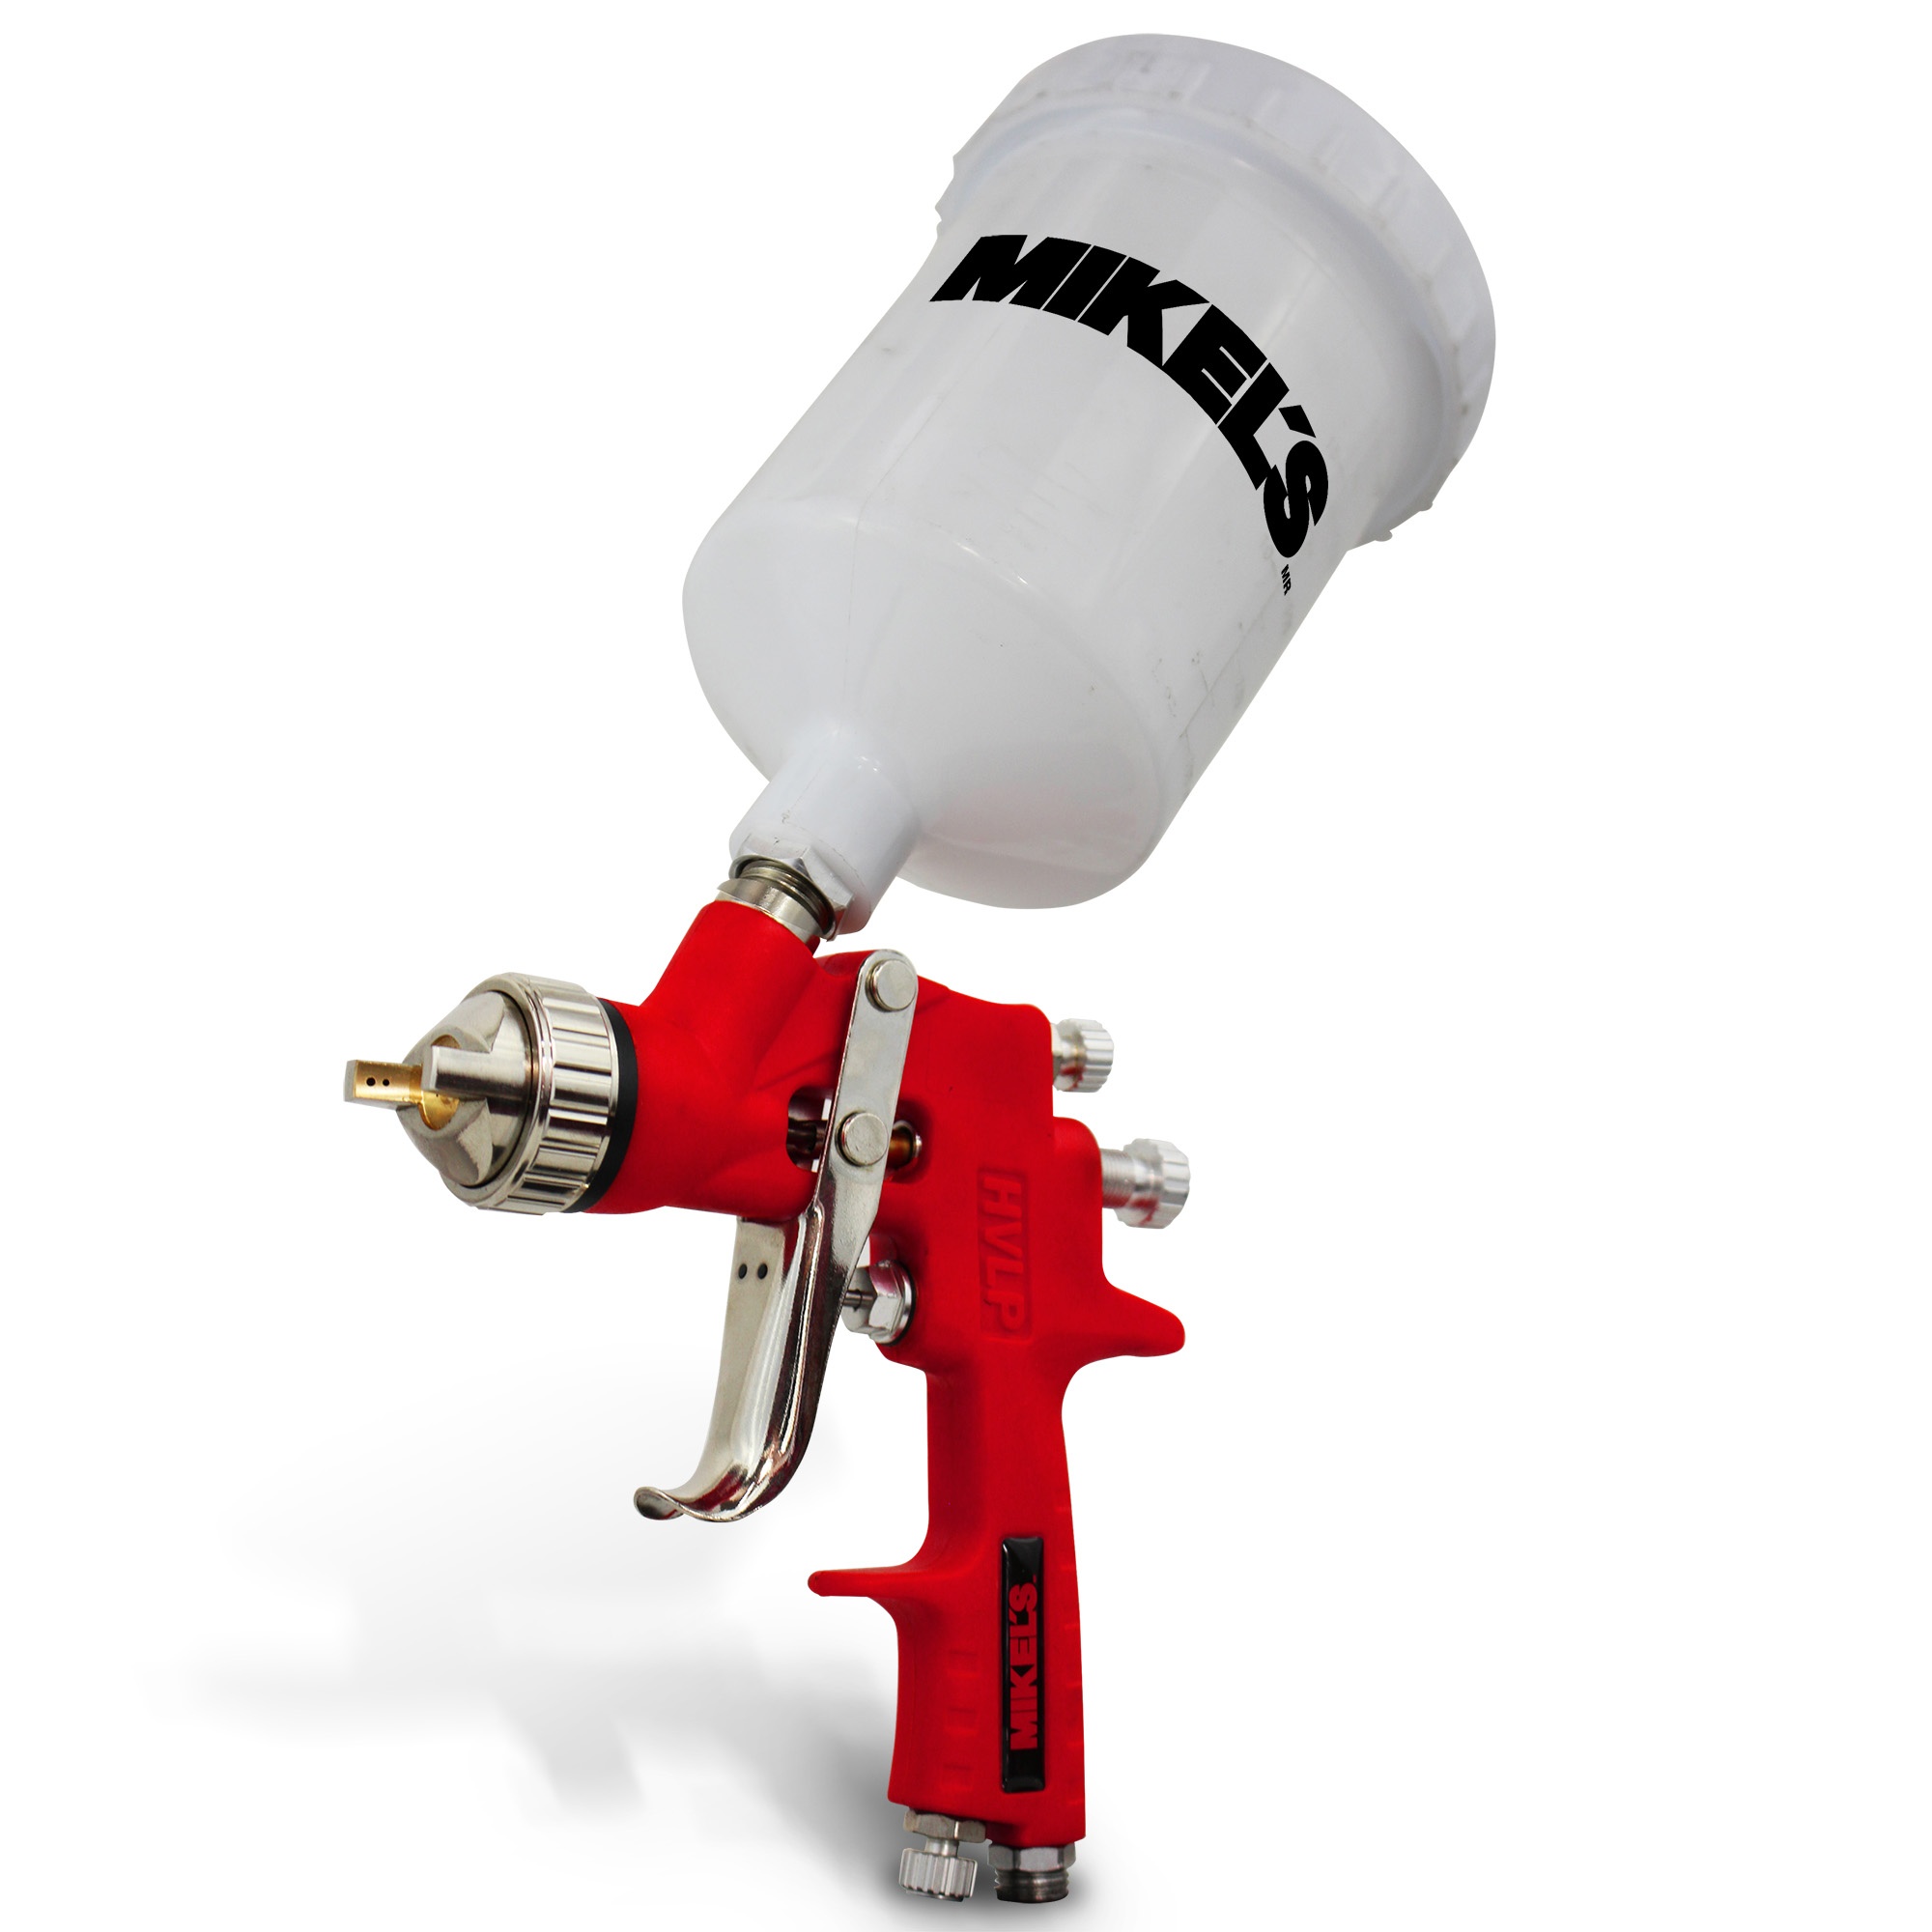
Pistola de aire para pintar boquilla 1.4 mm (600 ml)
Facilita tus trabajos en hojalateria y bricolaje con Pistola de aire para pintar boquilla 1.4mm Modelo PPGP-614 es una herramienta versatil alimentada por aire comprimido, ideal para aplicaciones de pintura precisa. Fabricada en plastico ABS para mayor ligereza y maniobrabilidad. Equipada con un vaso de plastico de 600 ml en la parte superior, la alimentacion funciona mediante gravedad para un flujo constante de pintura. Su boquilla de 1.4 mm facilita su uso en trabajos detallados. Ademas, ofrece ajustes precisos del abanico de pintura a traves de una perilla para controlar la dispersion segun las necesidades garantizando una aplicacion uniforme y eficiente. Proporciona un rendimiento optimo del material con un consumo reducido. Para trabajos en hojalateria y bricolaje/ sistema de pulverizacion de pintura HVLP Presion de trabajo 40 PSI Alimentacion por gravedad Deposito/Vaso de pintura de plastico con capacidad 600 ml Abanico ajustable 180 mm-250 mm / Boquilla 1.4 mm para materiales de baja viscosidad
Brand: MIKELS
Category: Hardware > Tools > Paint Tools > Paint Sprayers > HVLP Sprayers